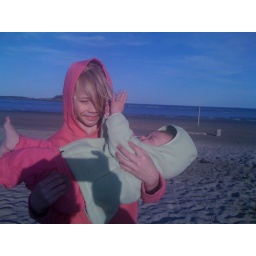
Morgandy with a girl we met on the beach dressed in the same colors